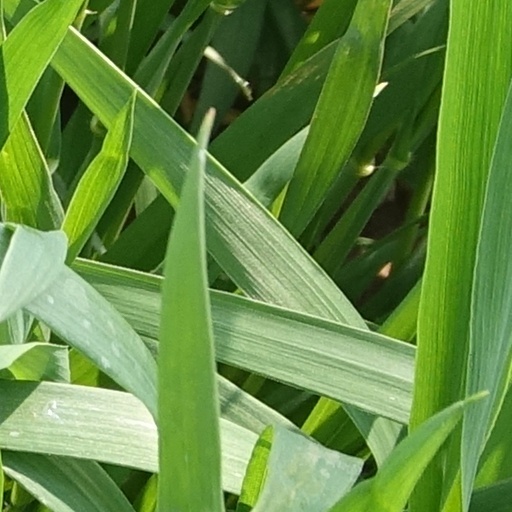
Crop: wheat